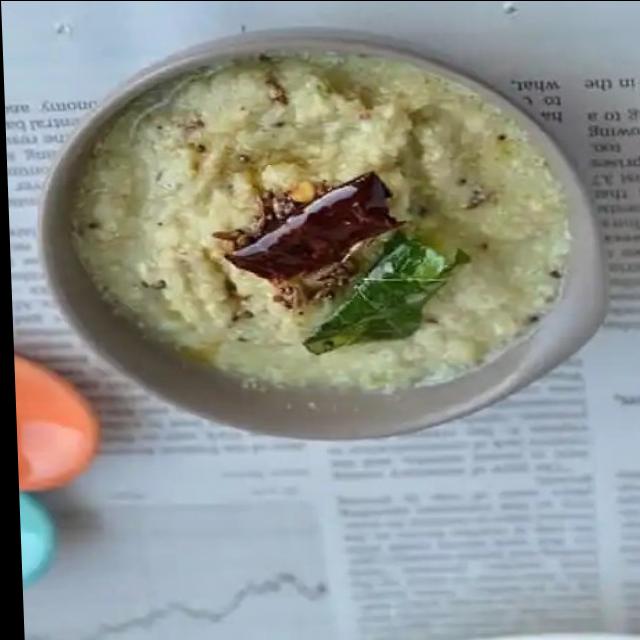
Dish: coconut_chutney